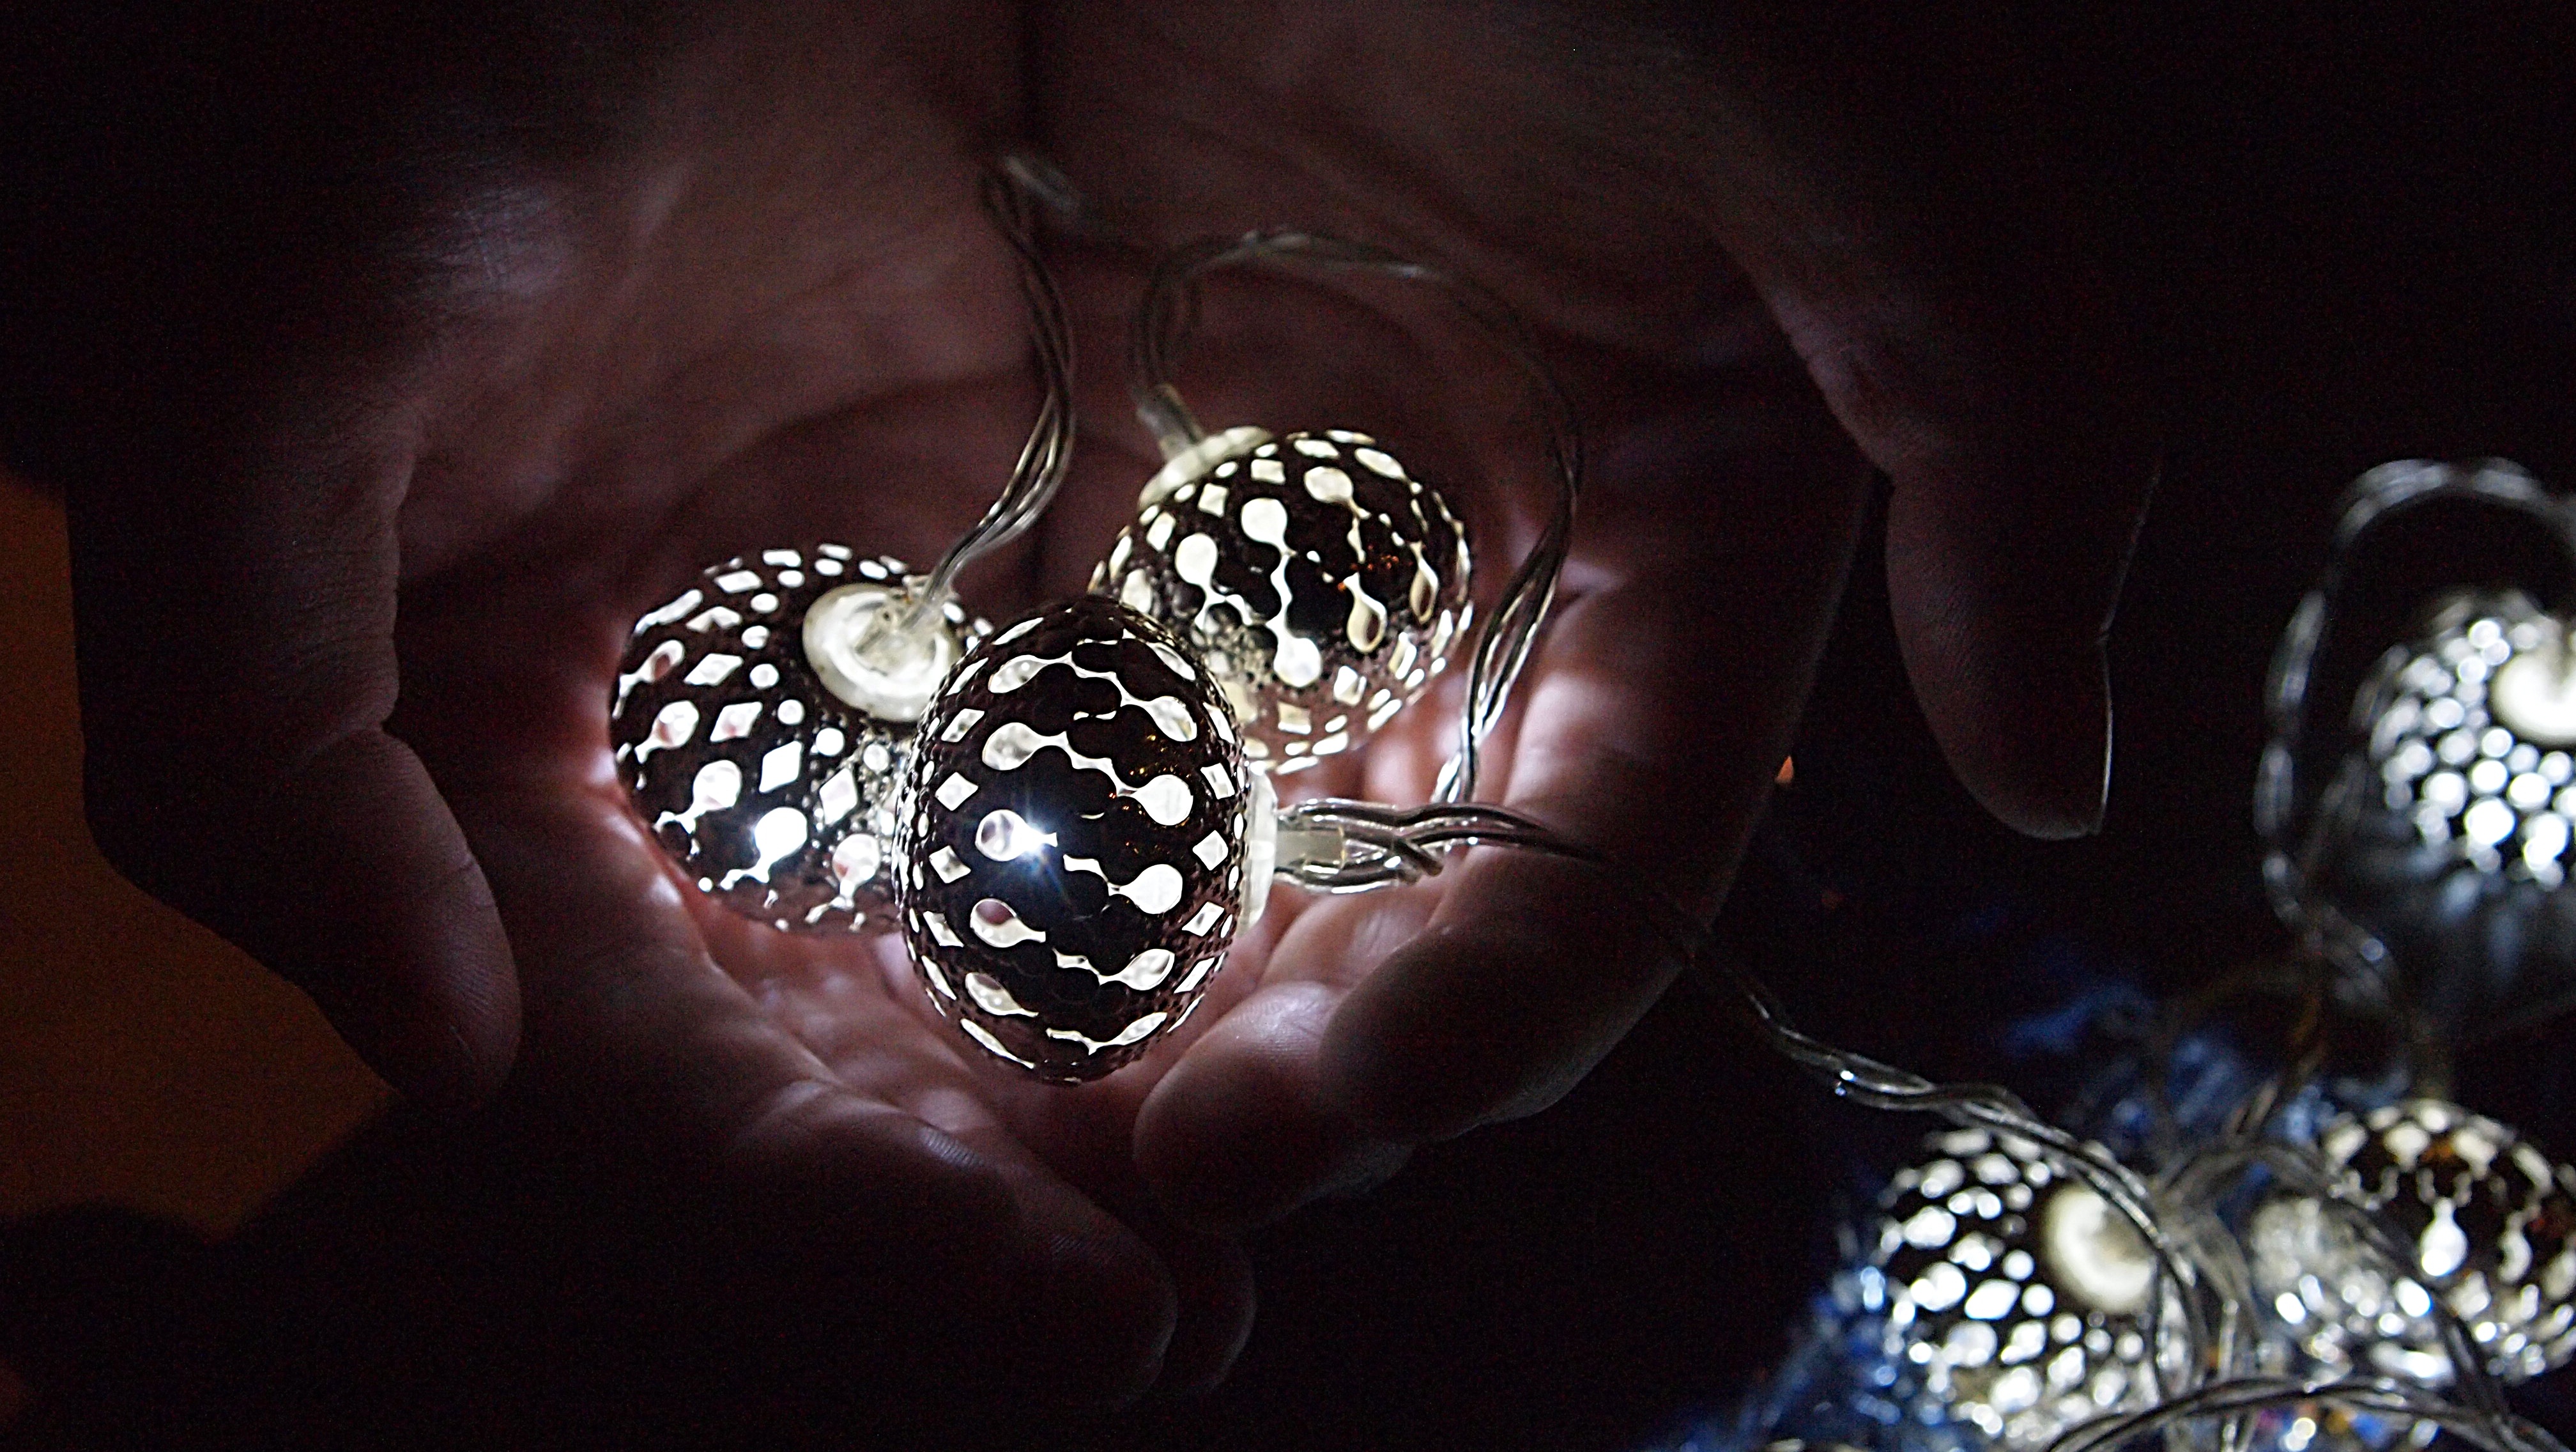
hand, winter, light, decoration, biology, darkness, black, christmas, close up, human body, lights, eye, organ, christmas balls, macro photography, slightly, christmas lights, mood lighting